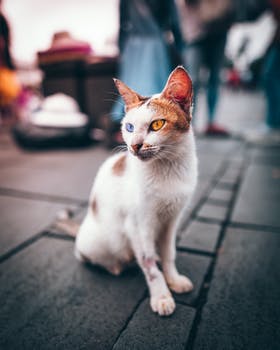
Label: No Watermark